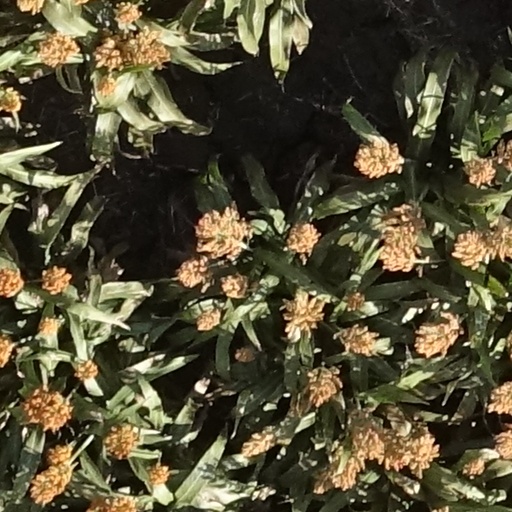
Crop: sorghum